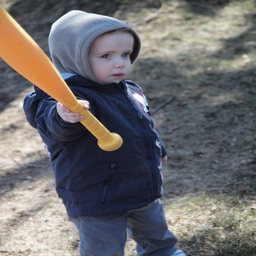
A little boy holding a plastic bat on a field.
a little kid holding onto a toy baseball bat
A child in a hoodie holds a plastic bat.
a young boy in a hood playing with a baseball bat
A small child is holding up a plastic baseball bat.